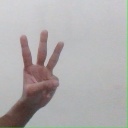
अक्षर: व